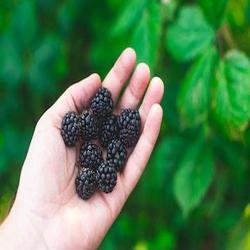
Label: Blackberry